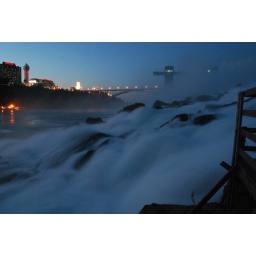
Night falls as water crashes over the rock at the Cave of the Winds, Niagara Falls.